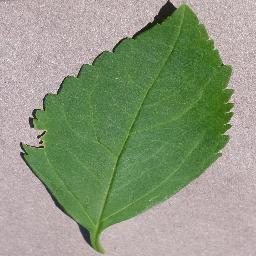
Label: Cherry___healthy